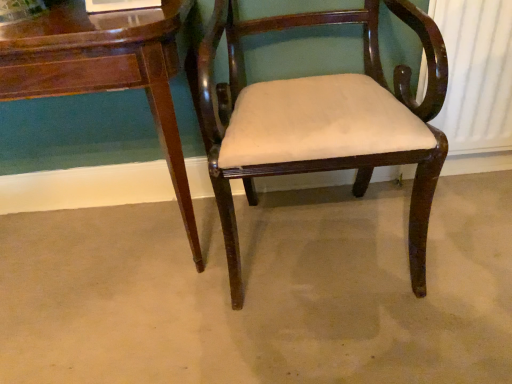
Question: In the image, there is a glossy wood table at lower left. Locate several points within the vacant area that is situated to the right of glossy wood table at lower left. Your answer should be formatted as a list of tuples, i.e. [(x1, y1)], where each tuple contains the x and y coordinates of a point satisfying the conditions above. The coordinates should be between 0 and 1, indicating the normalized pixel locations of the points in the image.
Answer: [(0.529, 0.820)]